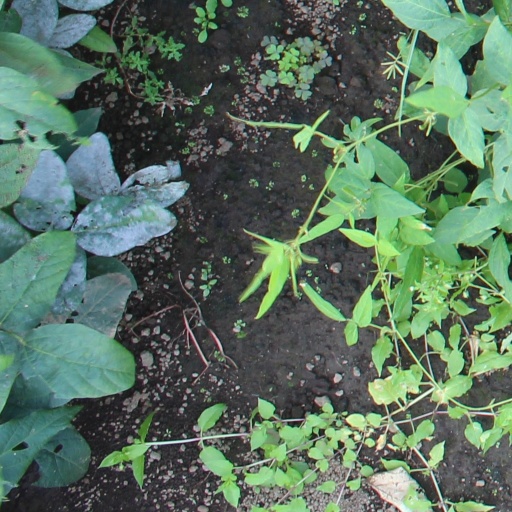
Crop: soybean